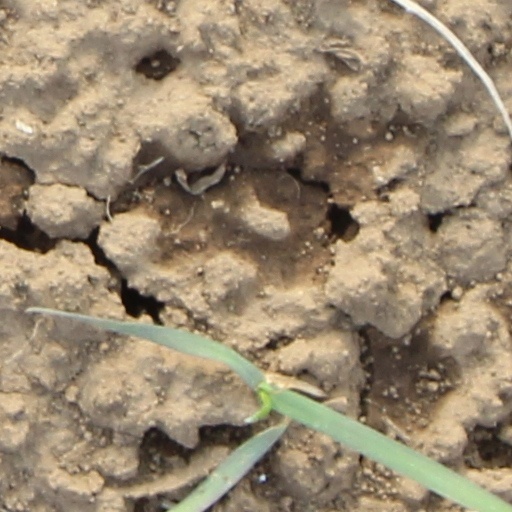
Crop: wheat